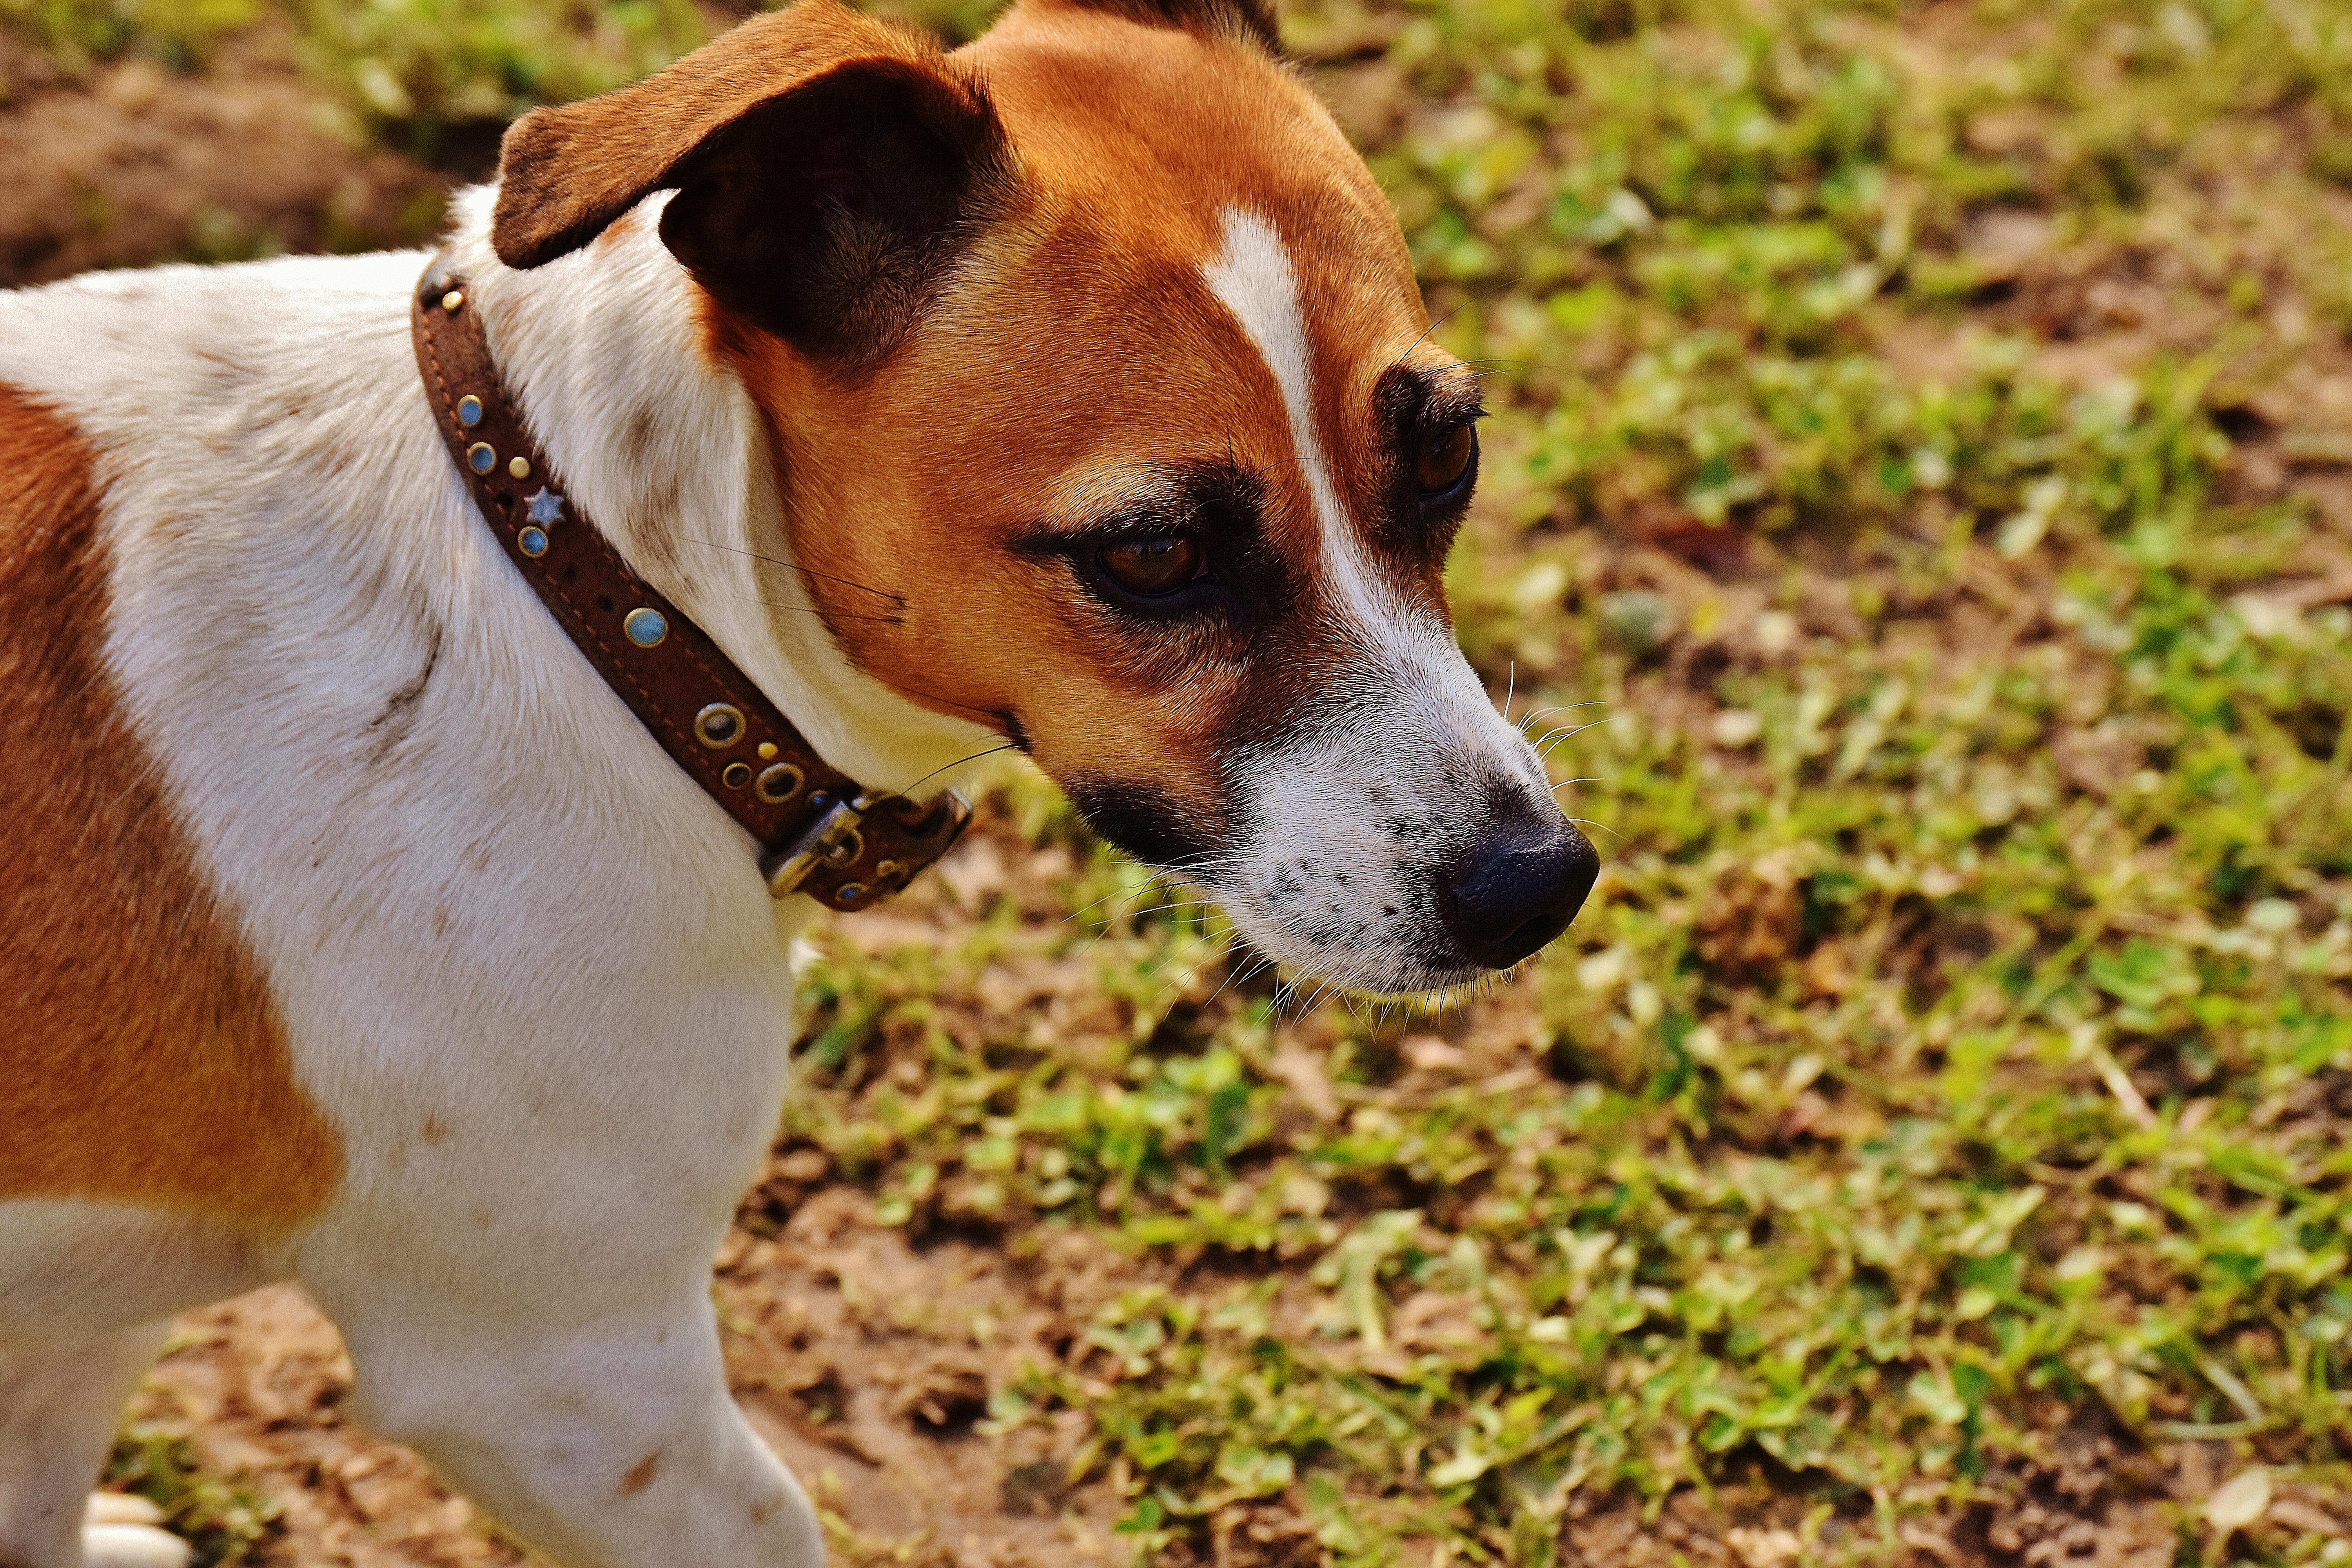
meadow, play, sweet, puppy, dog, animal, cute, pet, mammal, race, snout, vertebrate, dog breed, terrier, dear, parson russell terrier, jack russell, jack russell terrier, dog like mammal, russell terrier, danish swedish farmdog